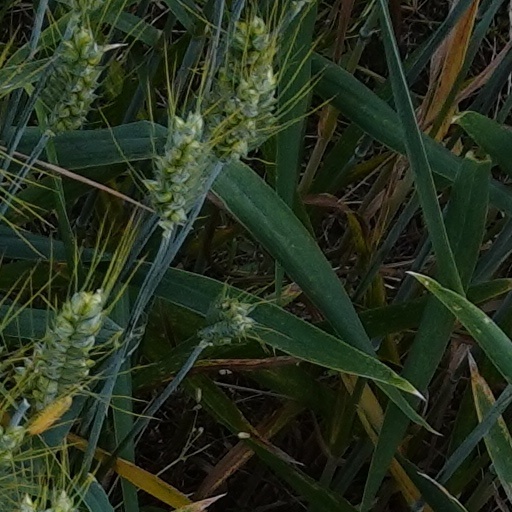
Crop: wheat